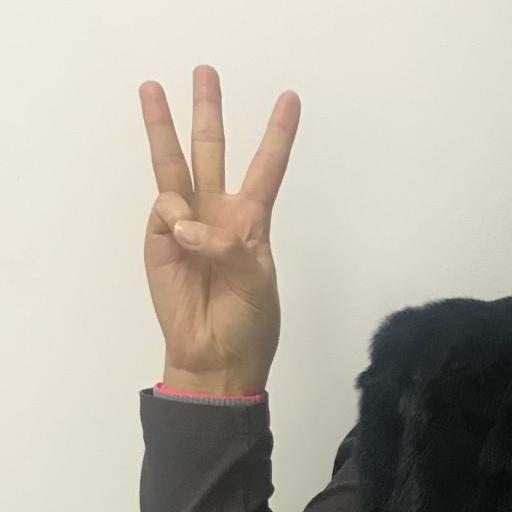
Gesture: three